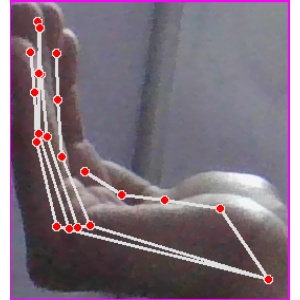
अक्षर: स